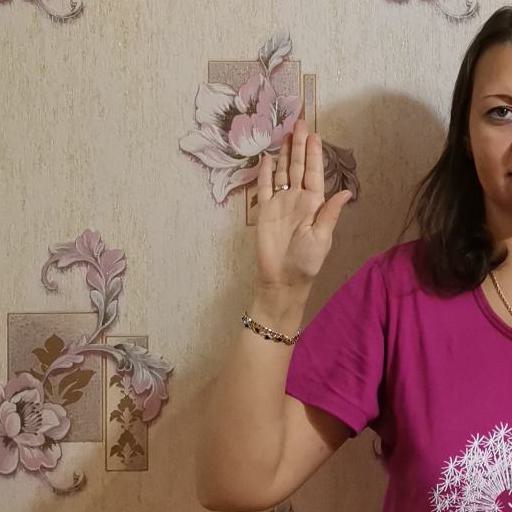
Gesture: stop